North Carolina-class battleship

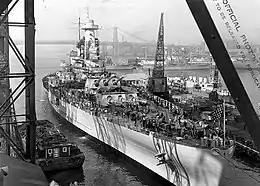
A large warship in the final stages of completion; the main and secondary guns have been fitted, but the deck is cluttered with various materials presumably used in building the ship

Two ships, each to cost about $50 million, were authorized in January 1937. Five shipyards submitted bids to build one of the two planned ships. Three were privately run corporations: Bethlehem Shipbuilding, New York Shipbuilding and Newport News Shipbuilding. The other two, the New York Naval Shipyard and Philadelphia Naval Shipyard, were run by the government. When bids were reviewed, the privately run shipyards' submissions ranged from $46 to 50 million, while their government counterparts came in at $37 million. Newport News was unique among these in refusing any fixed monetary value in favor of a "cost-plus %" price, but this led to the rejection of their bid out of hand.